John Bright

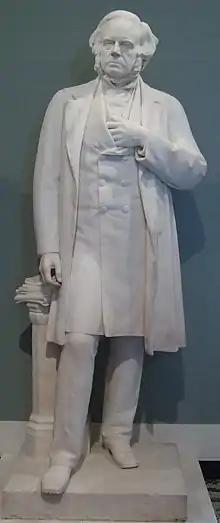
John Bright marble statue in Birmingham Museum and Art Gallery

In 1857, Bright's unpopular opposition to the Crimean War led to his losing his seat as member for Manchester. Within a few months, he was elected unopposed as one of the two MPs for Birmingham in 1858. He would hold this position for over thirty years though he would later leave the Liberal Party on the issue of Irish Home Rule in 1886.